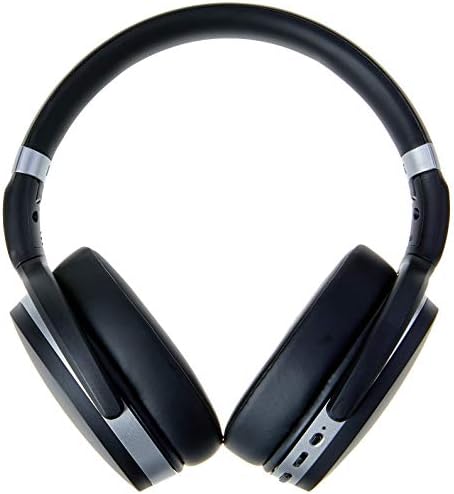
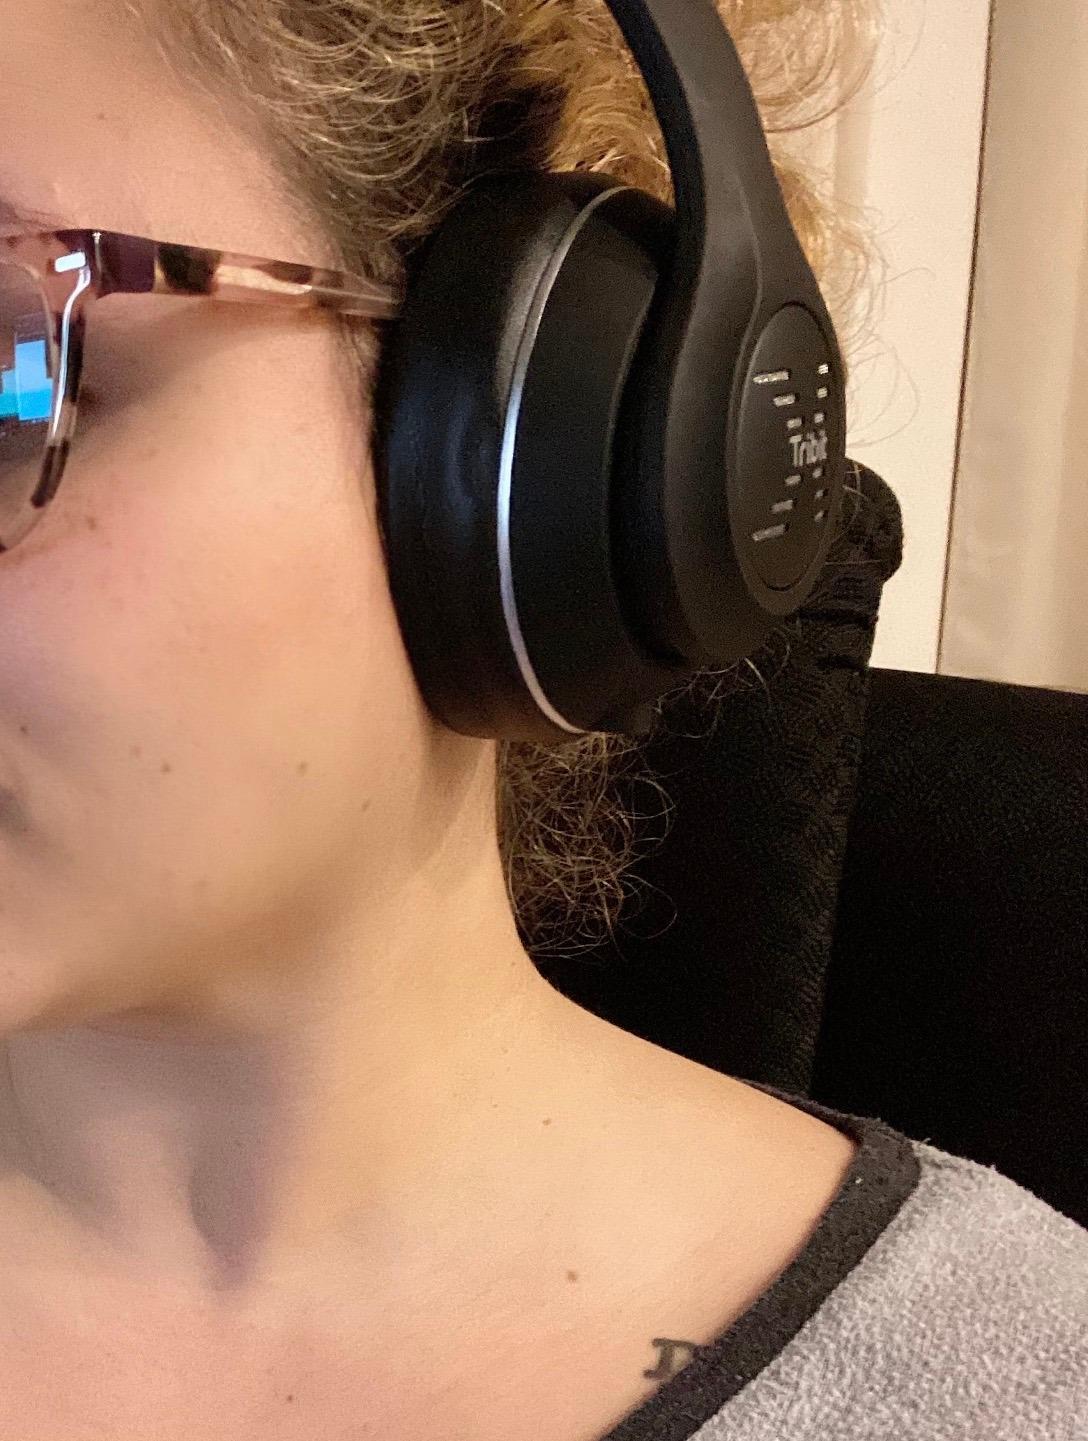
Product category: headphones
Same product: no